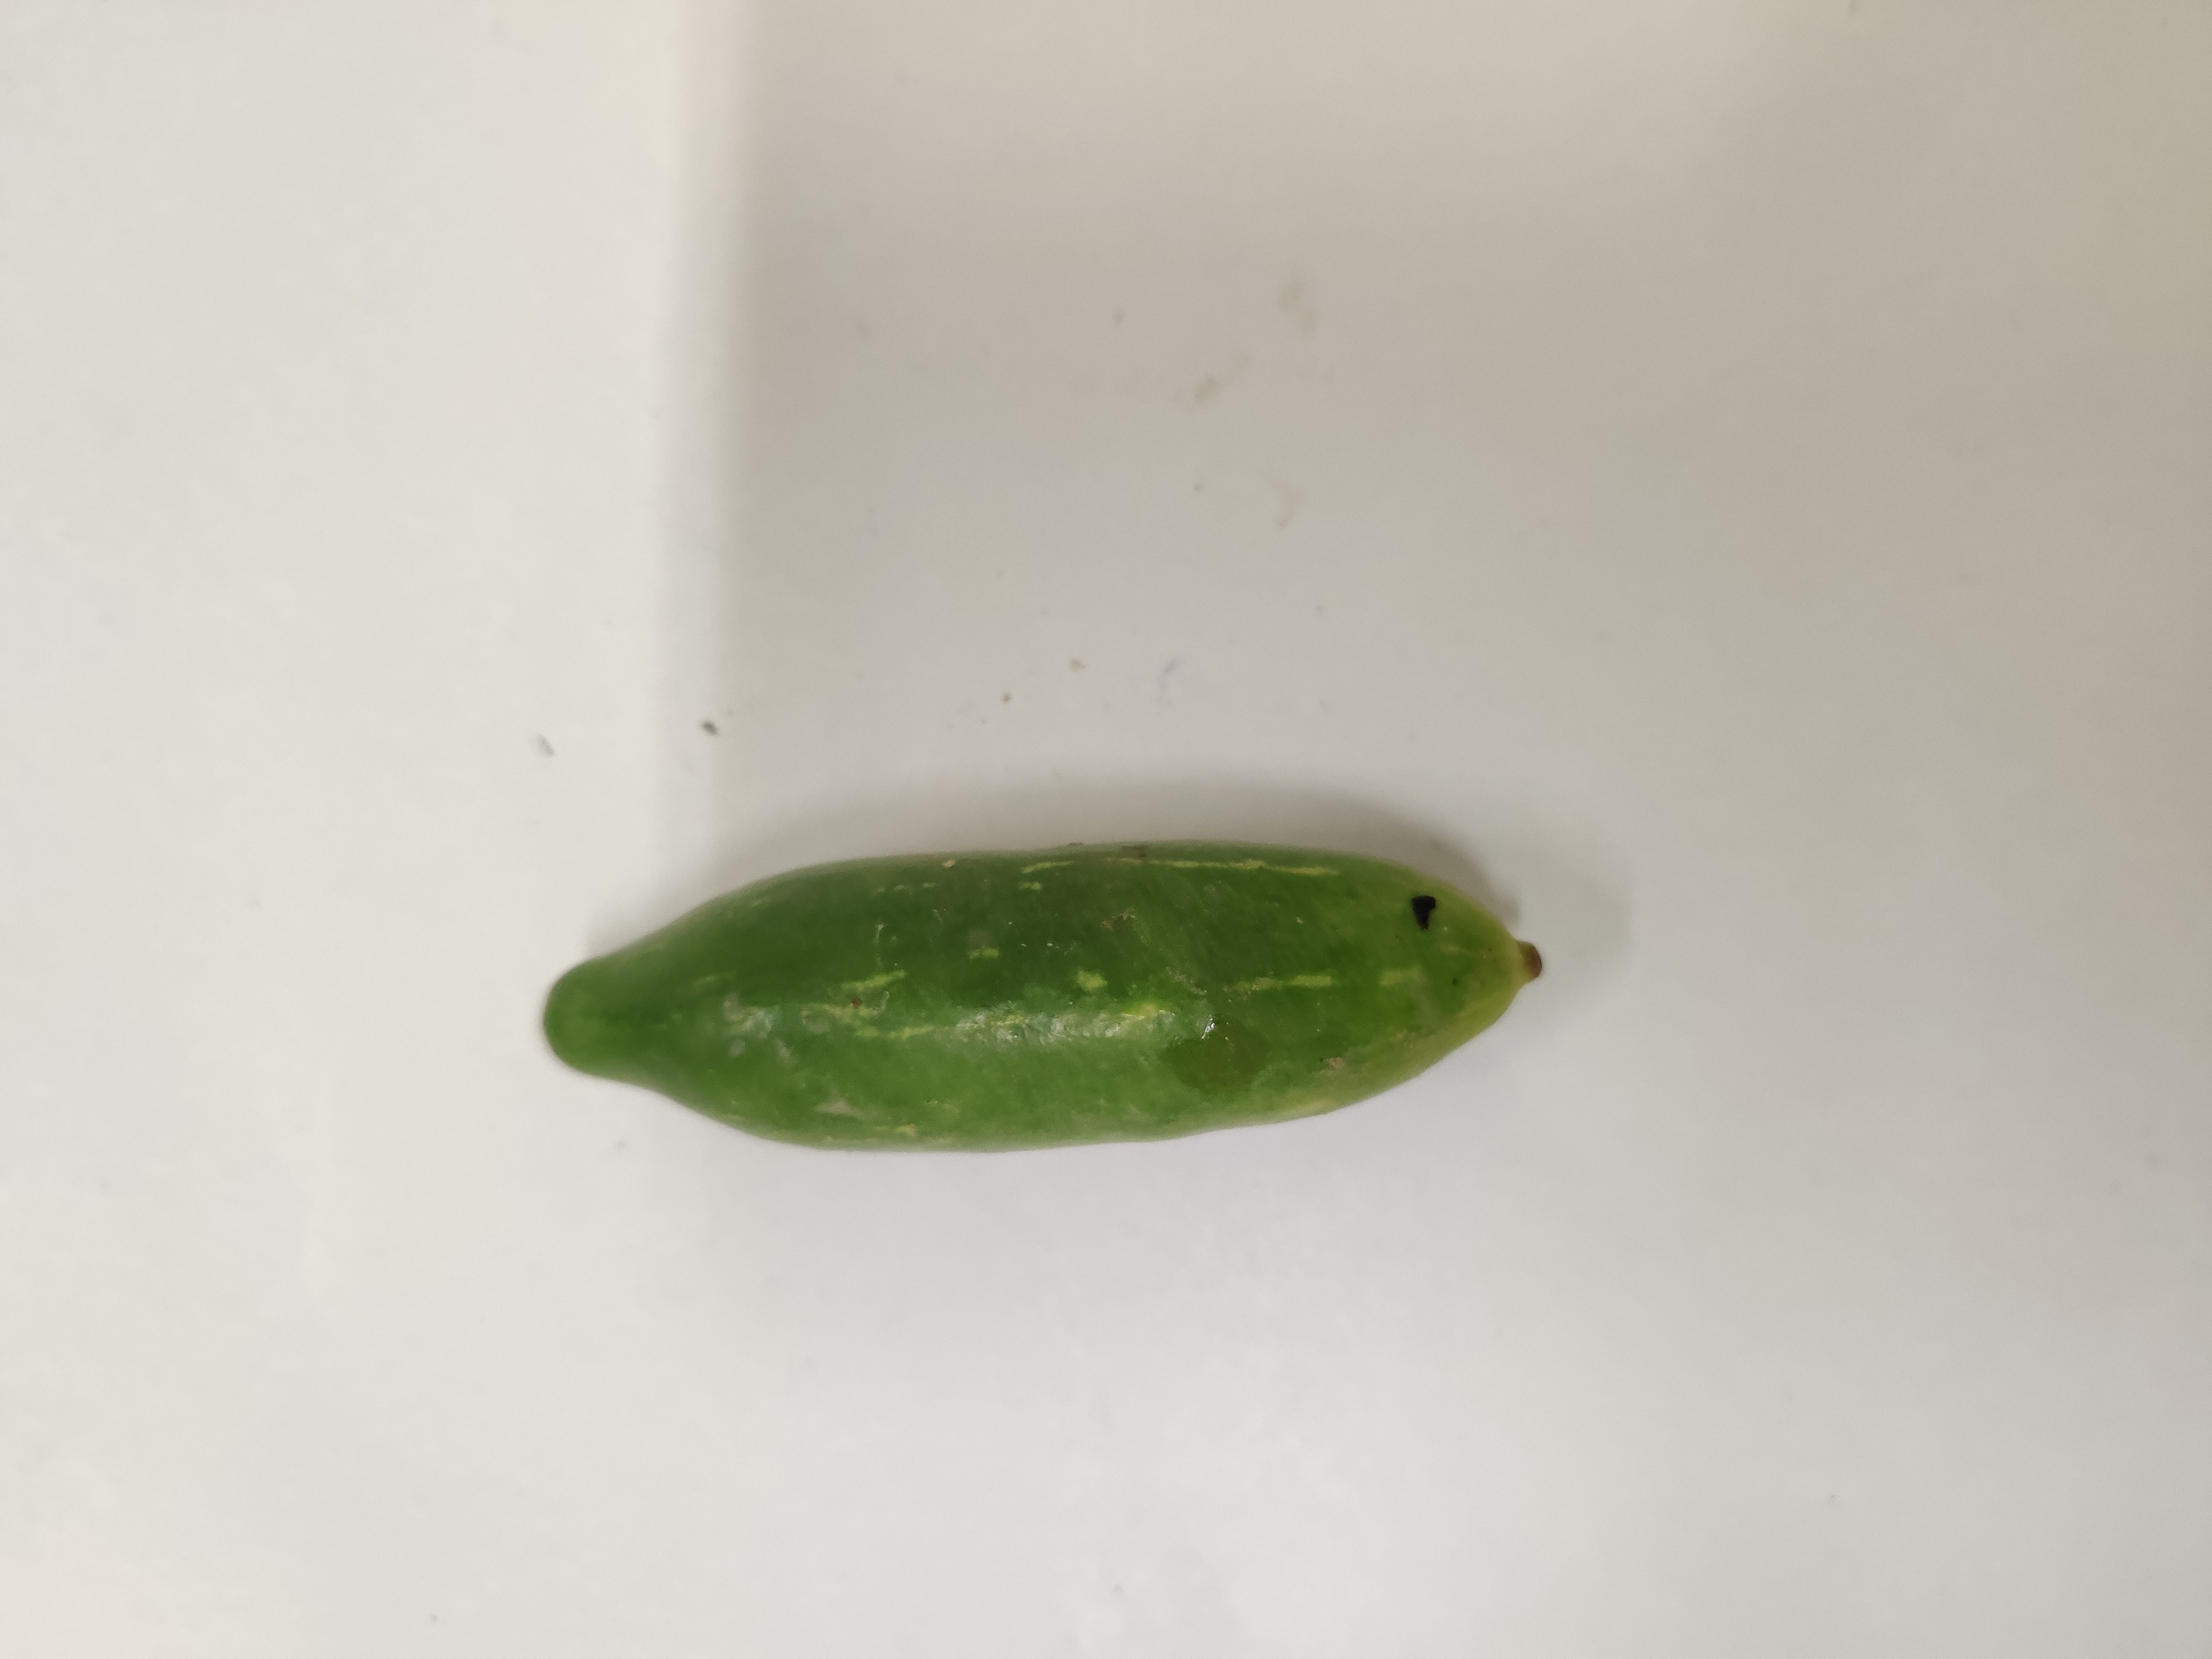
Crop: Ivy Gourd
Condition: Fresh